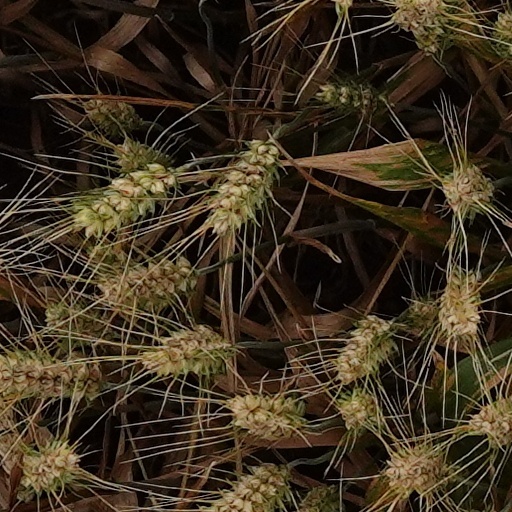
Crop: wheat